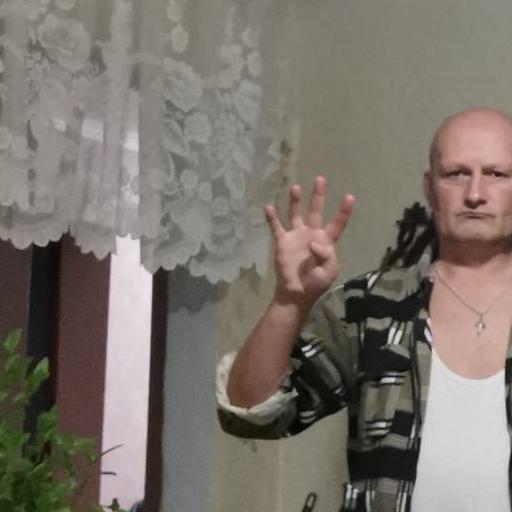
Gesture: four